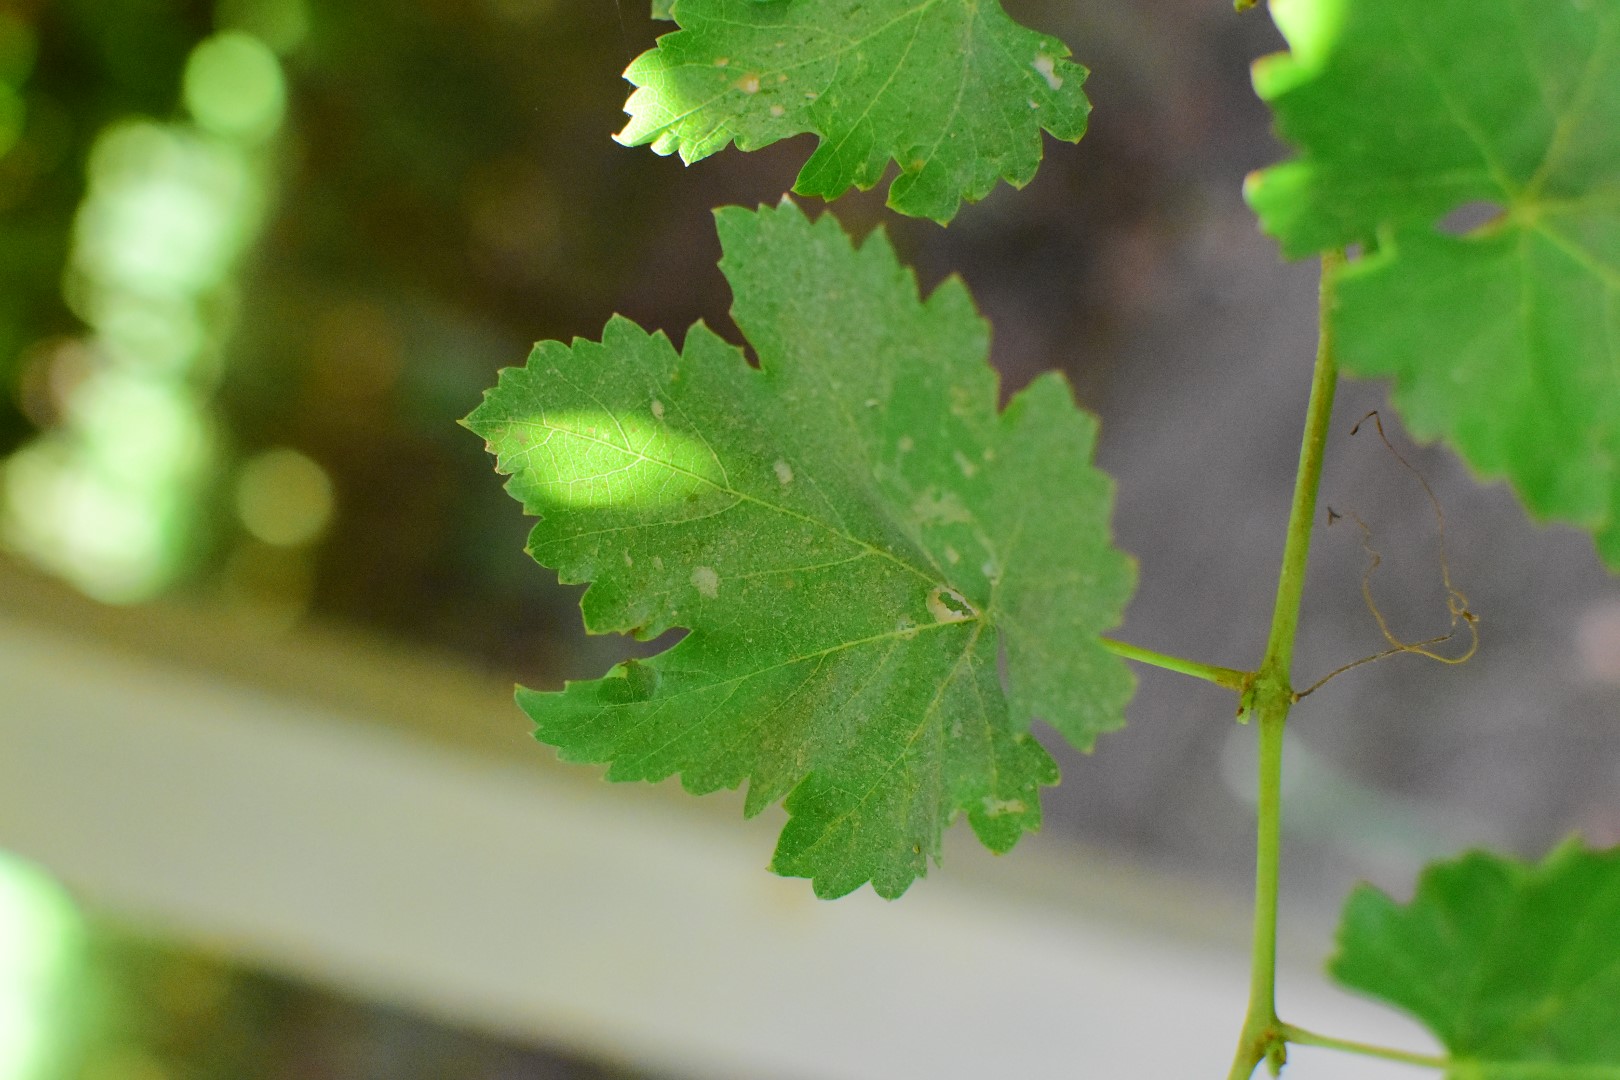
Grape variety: Deas Al-Annz